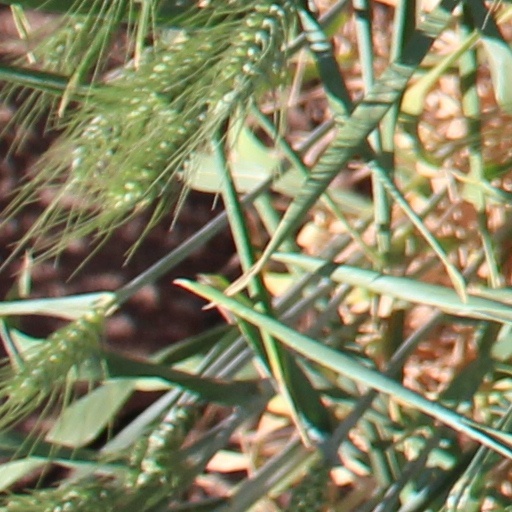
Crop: wheat